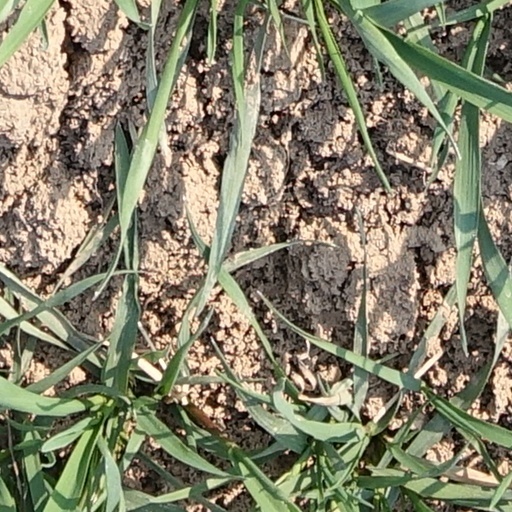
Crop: wheat